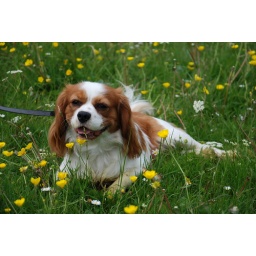
Charlie was free to roam in a buttercup field complete with cow pats!